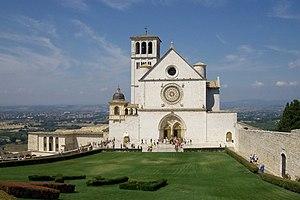
Vue de la basilique supérieure Saint-François d'Assise Italiano: Vista frontale della basilica superiore di s. Francesco d'Assisi